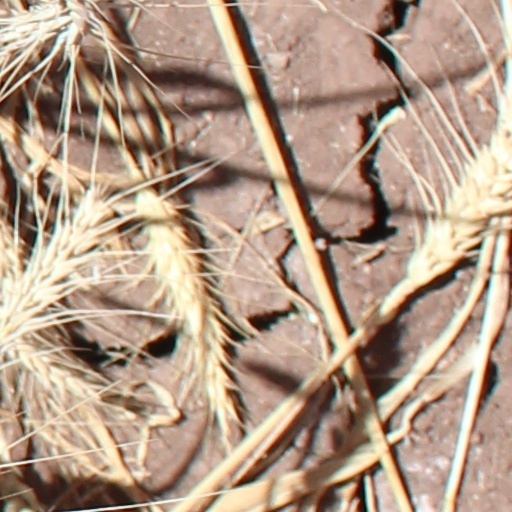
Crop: wheat